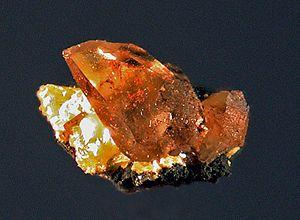
Le calomel est un minéral plutôt rare, la forme naturelle du chlorure de mercure(I), de formule Hg₂Cl₂. Incolore à brun, en passant par le blanc, le gris, jaune et l'ambré, il a été décrit pour la première fois en 1612 par Turquet de Mayerne en Allemagne, mais est connu au moins depuis l'Antiquité. On le trouve généralement en association avec le cinabre.
En chimie, la formule brute est l'écriture la plus compacte décrivant un composé chimique ou un corps simple.
La terlinguaïte est un minéral de formule Hg₂ClO.